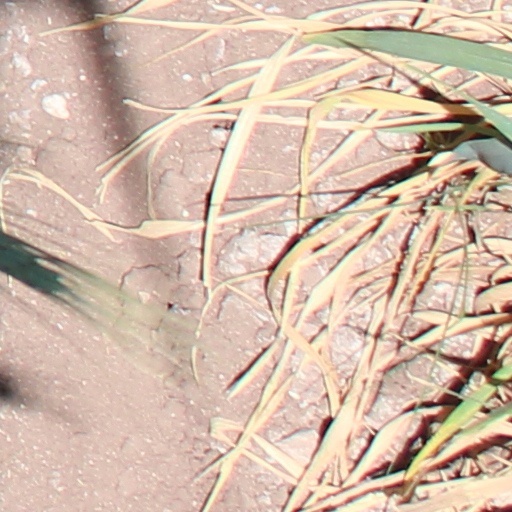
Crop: wheat